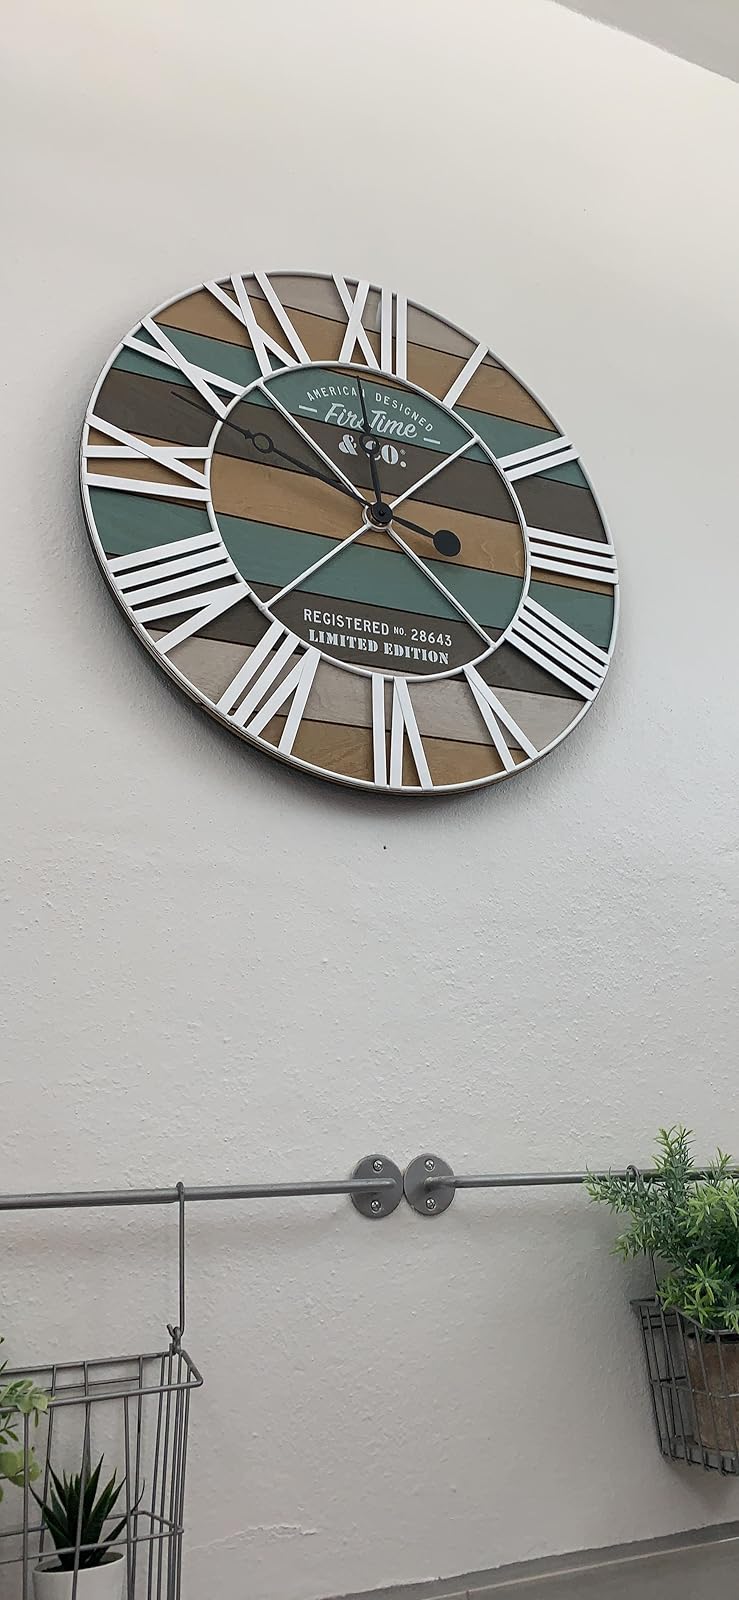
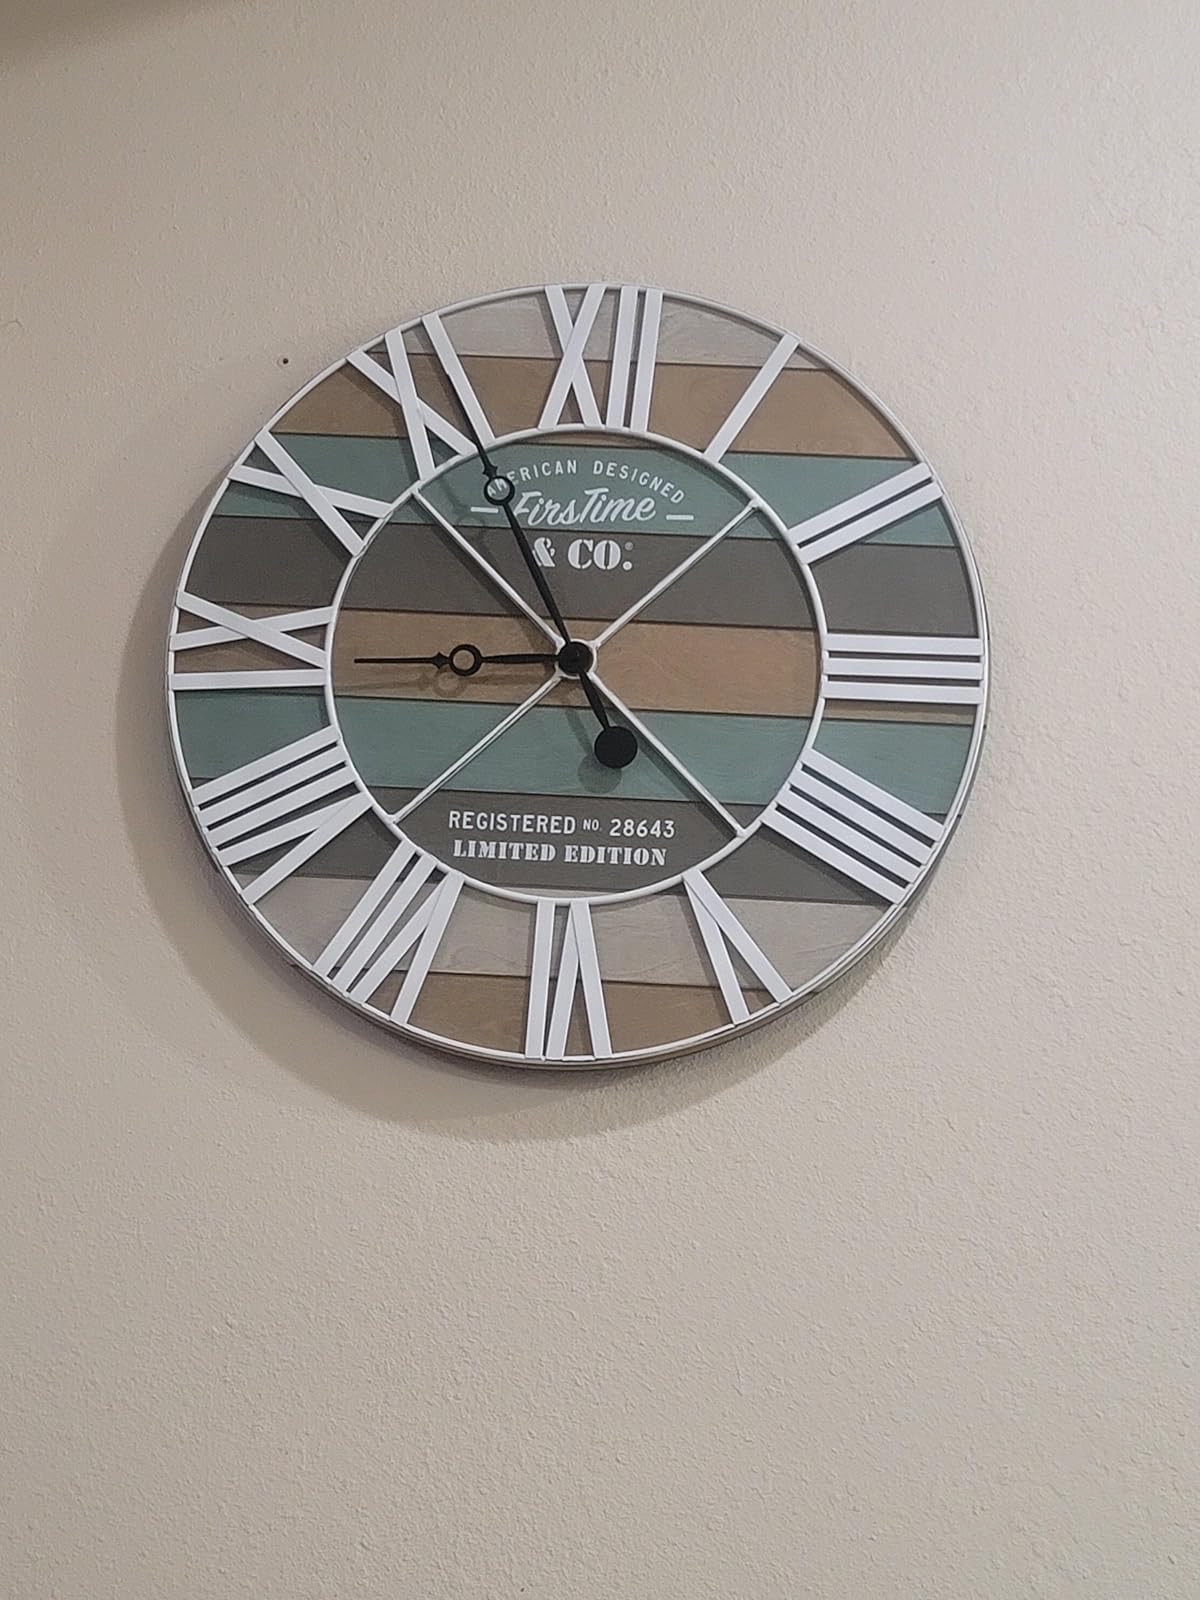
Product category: clock
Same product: yes